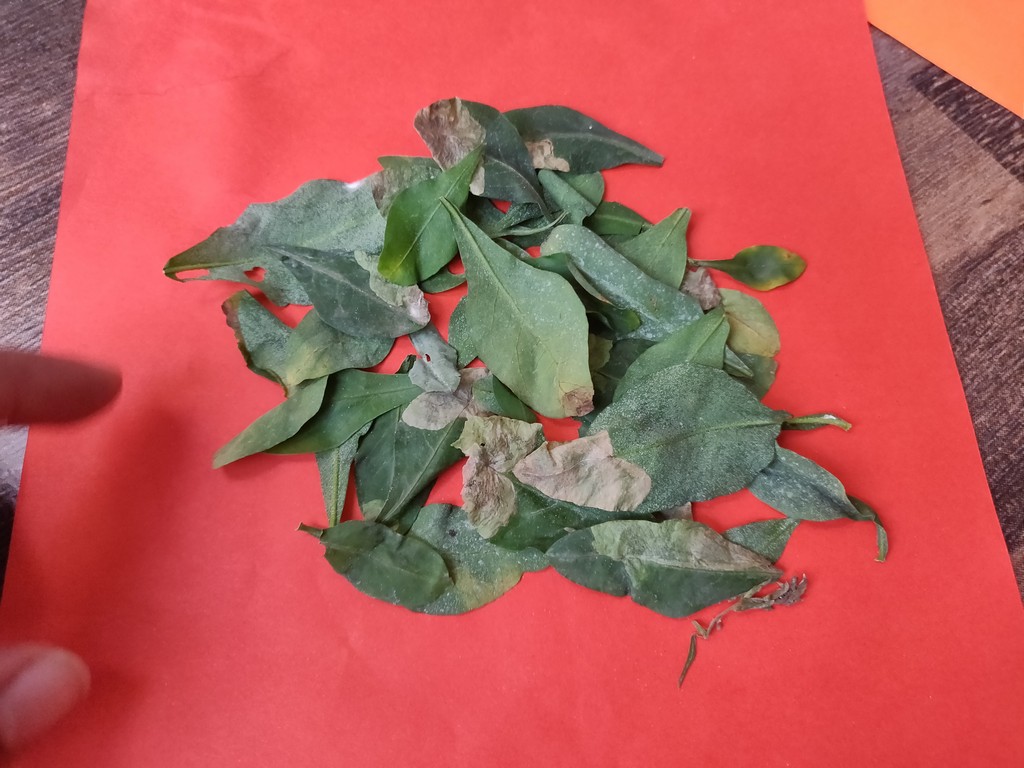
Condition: Unhealthy
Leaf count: multiple
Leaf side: unknown